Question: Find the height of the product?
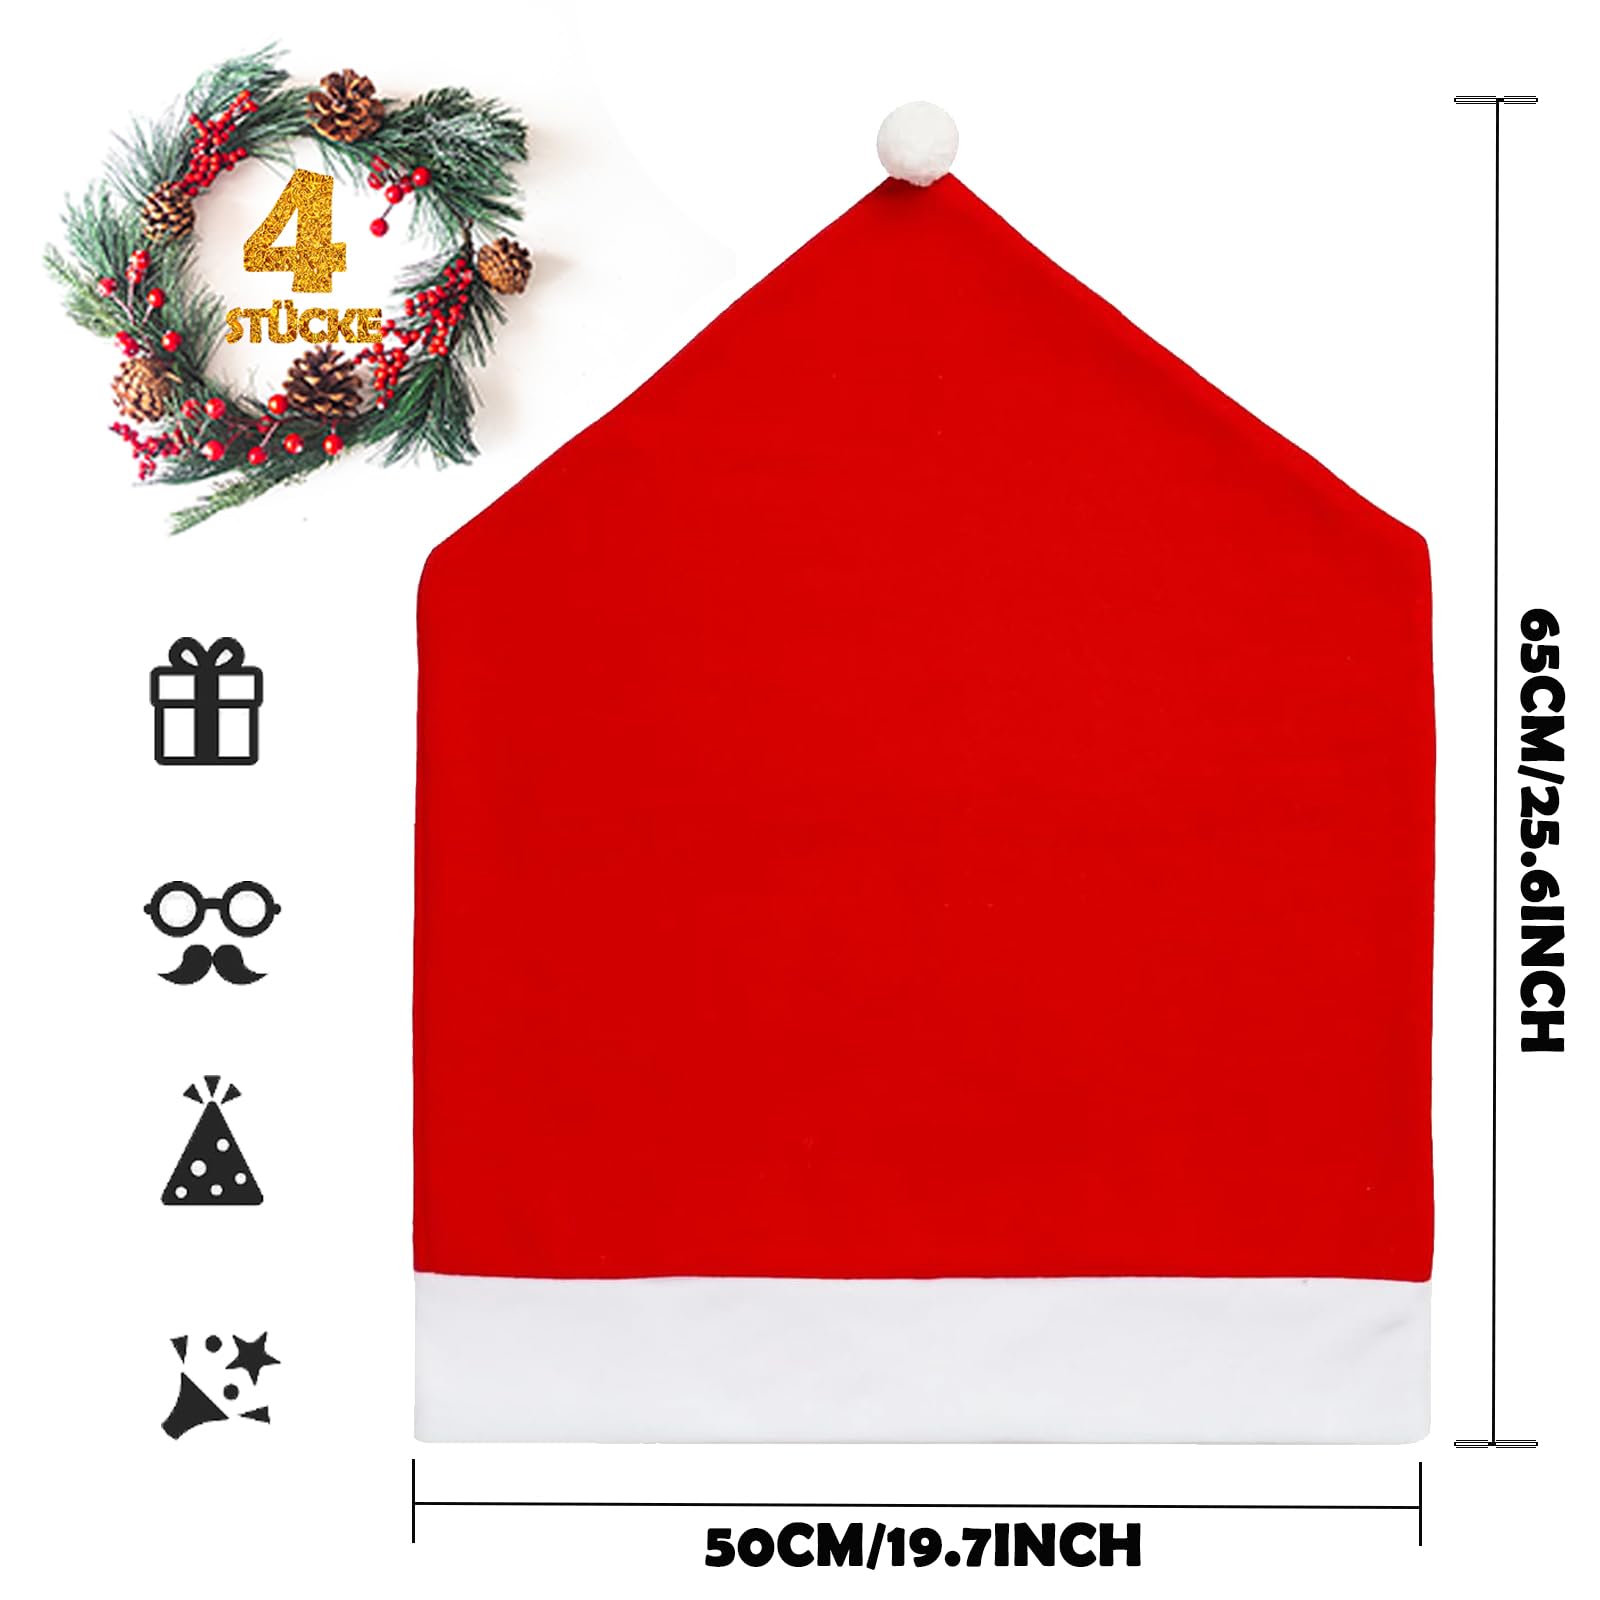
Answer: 65.0 centimetre